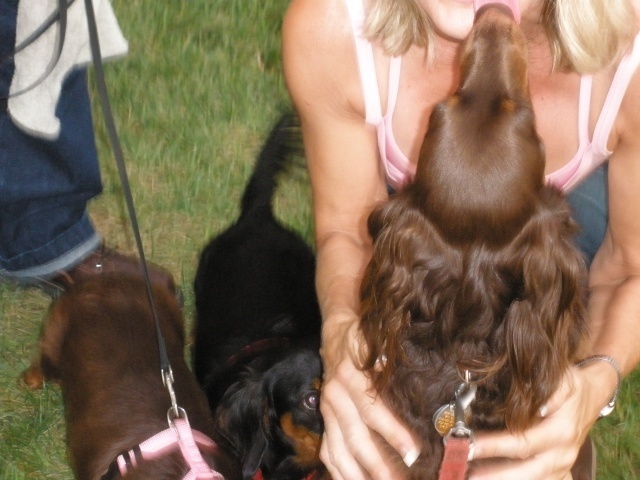
Label: not_food